2009 May Day protests

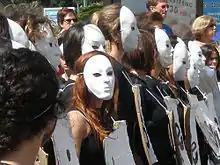
Demonstrators in Málaga, Spain

In protests organized by UGT and CCOO, some of Spain's largest unions, more than 10 thousand demonstrators collected in the centre of Madrid.